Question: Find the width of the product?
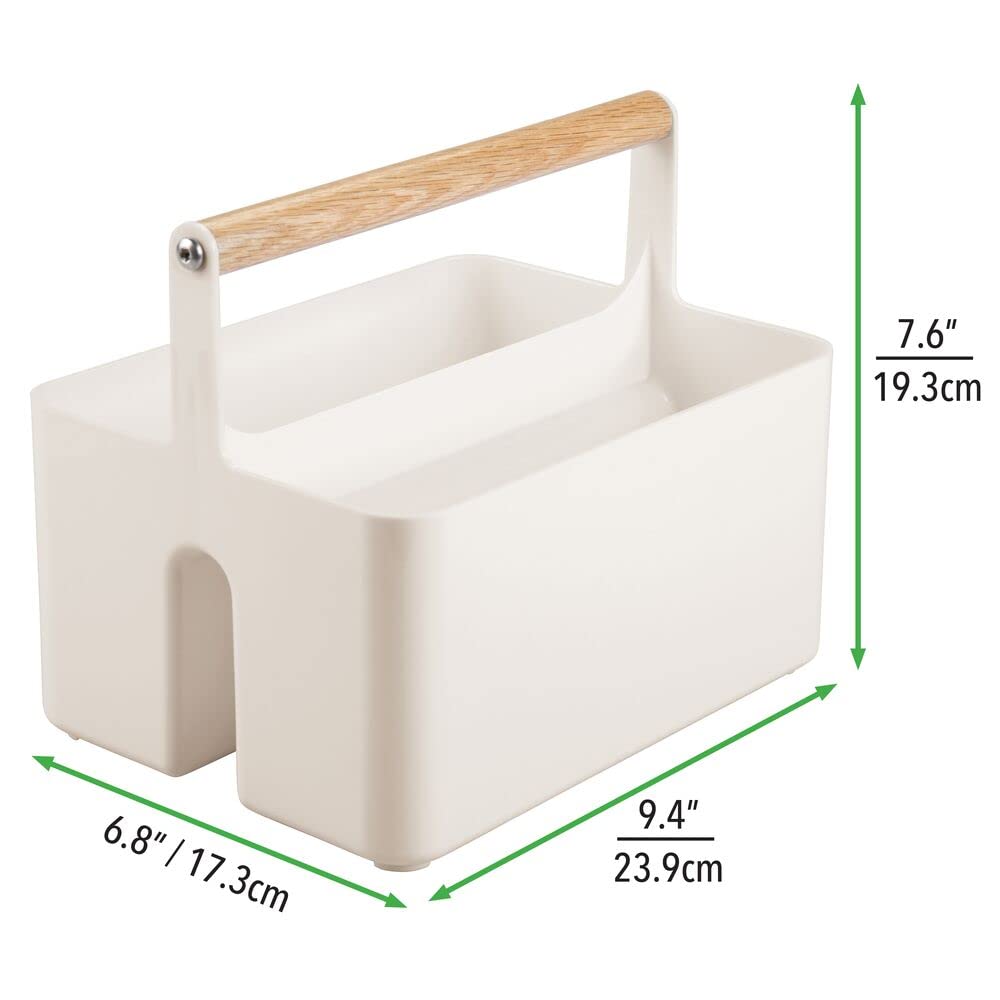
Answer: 23.9 centimetre